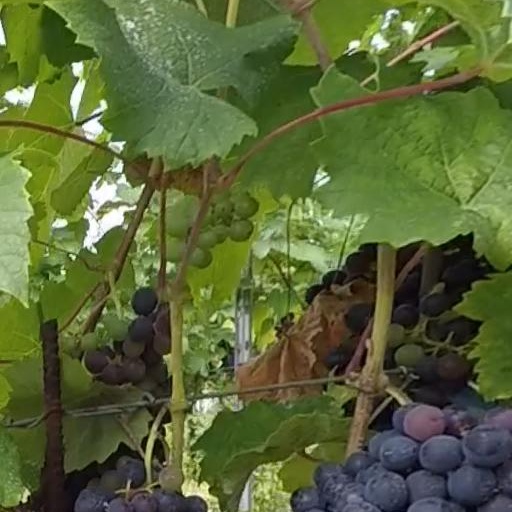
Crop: grape